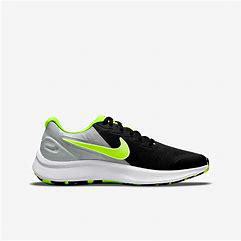
Brand: Nike
Model: Star Runner 3